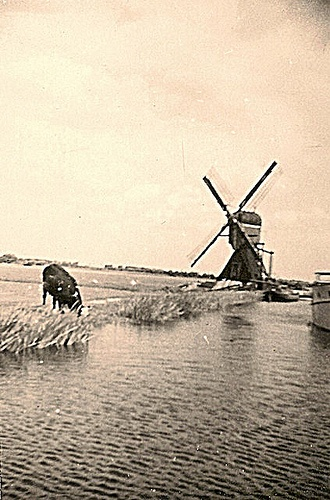
A cow wading through shallow water in front of a wind mill.
an animal drinking water from the river with a windmill in the distance
a cow drinks from a stream in front of a windmill
A very old image of a windmill generating power.
An animal grazing with a windmill in the back round.